Florida State University College of Medicine

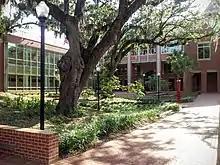
Health and Wellness Center

The College of Medicine has also established an internal medicine residency at Sarasota Memorial Hospital. The College of Medicine has also collaborated with Sacred Heart Hospital in Pensacola, Florida to provide an obstetrics & gynecology and pediatrics residency. It developed a Family Medicine Residency Program at Lee Memorial Health System in Fort Myers, Florida. The College of Medicine also offers a Dermatology residency as well as a procedural dermatology fellowship program with Dermatology Associates in Tallahassee. The College of Medicine has also announced their newest residency program in emergency medicine in collaboration with the Sarasota Memorial Health Care System, for which they expect to be accepting their first residents in July 2019.